Mark Rowan-Hull

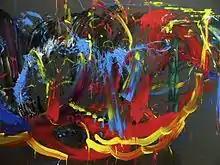
Modern Art Oxford Performance Painting

In 2003 he performed with concert pianist Helen Reid at the Music of Mind Festival held by London University and the New London Orchestra.